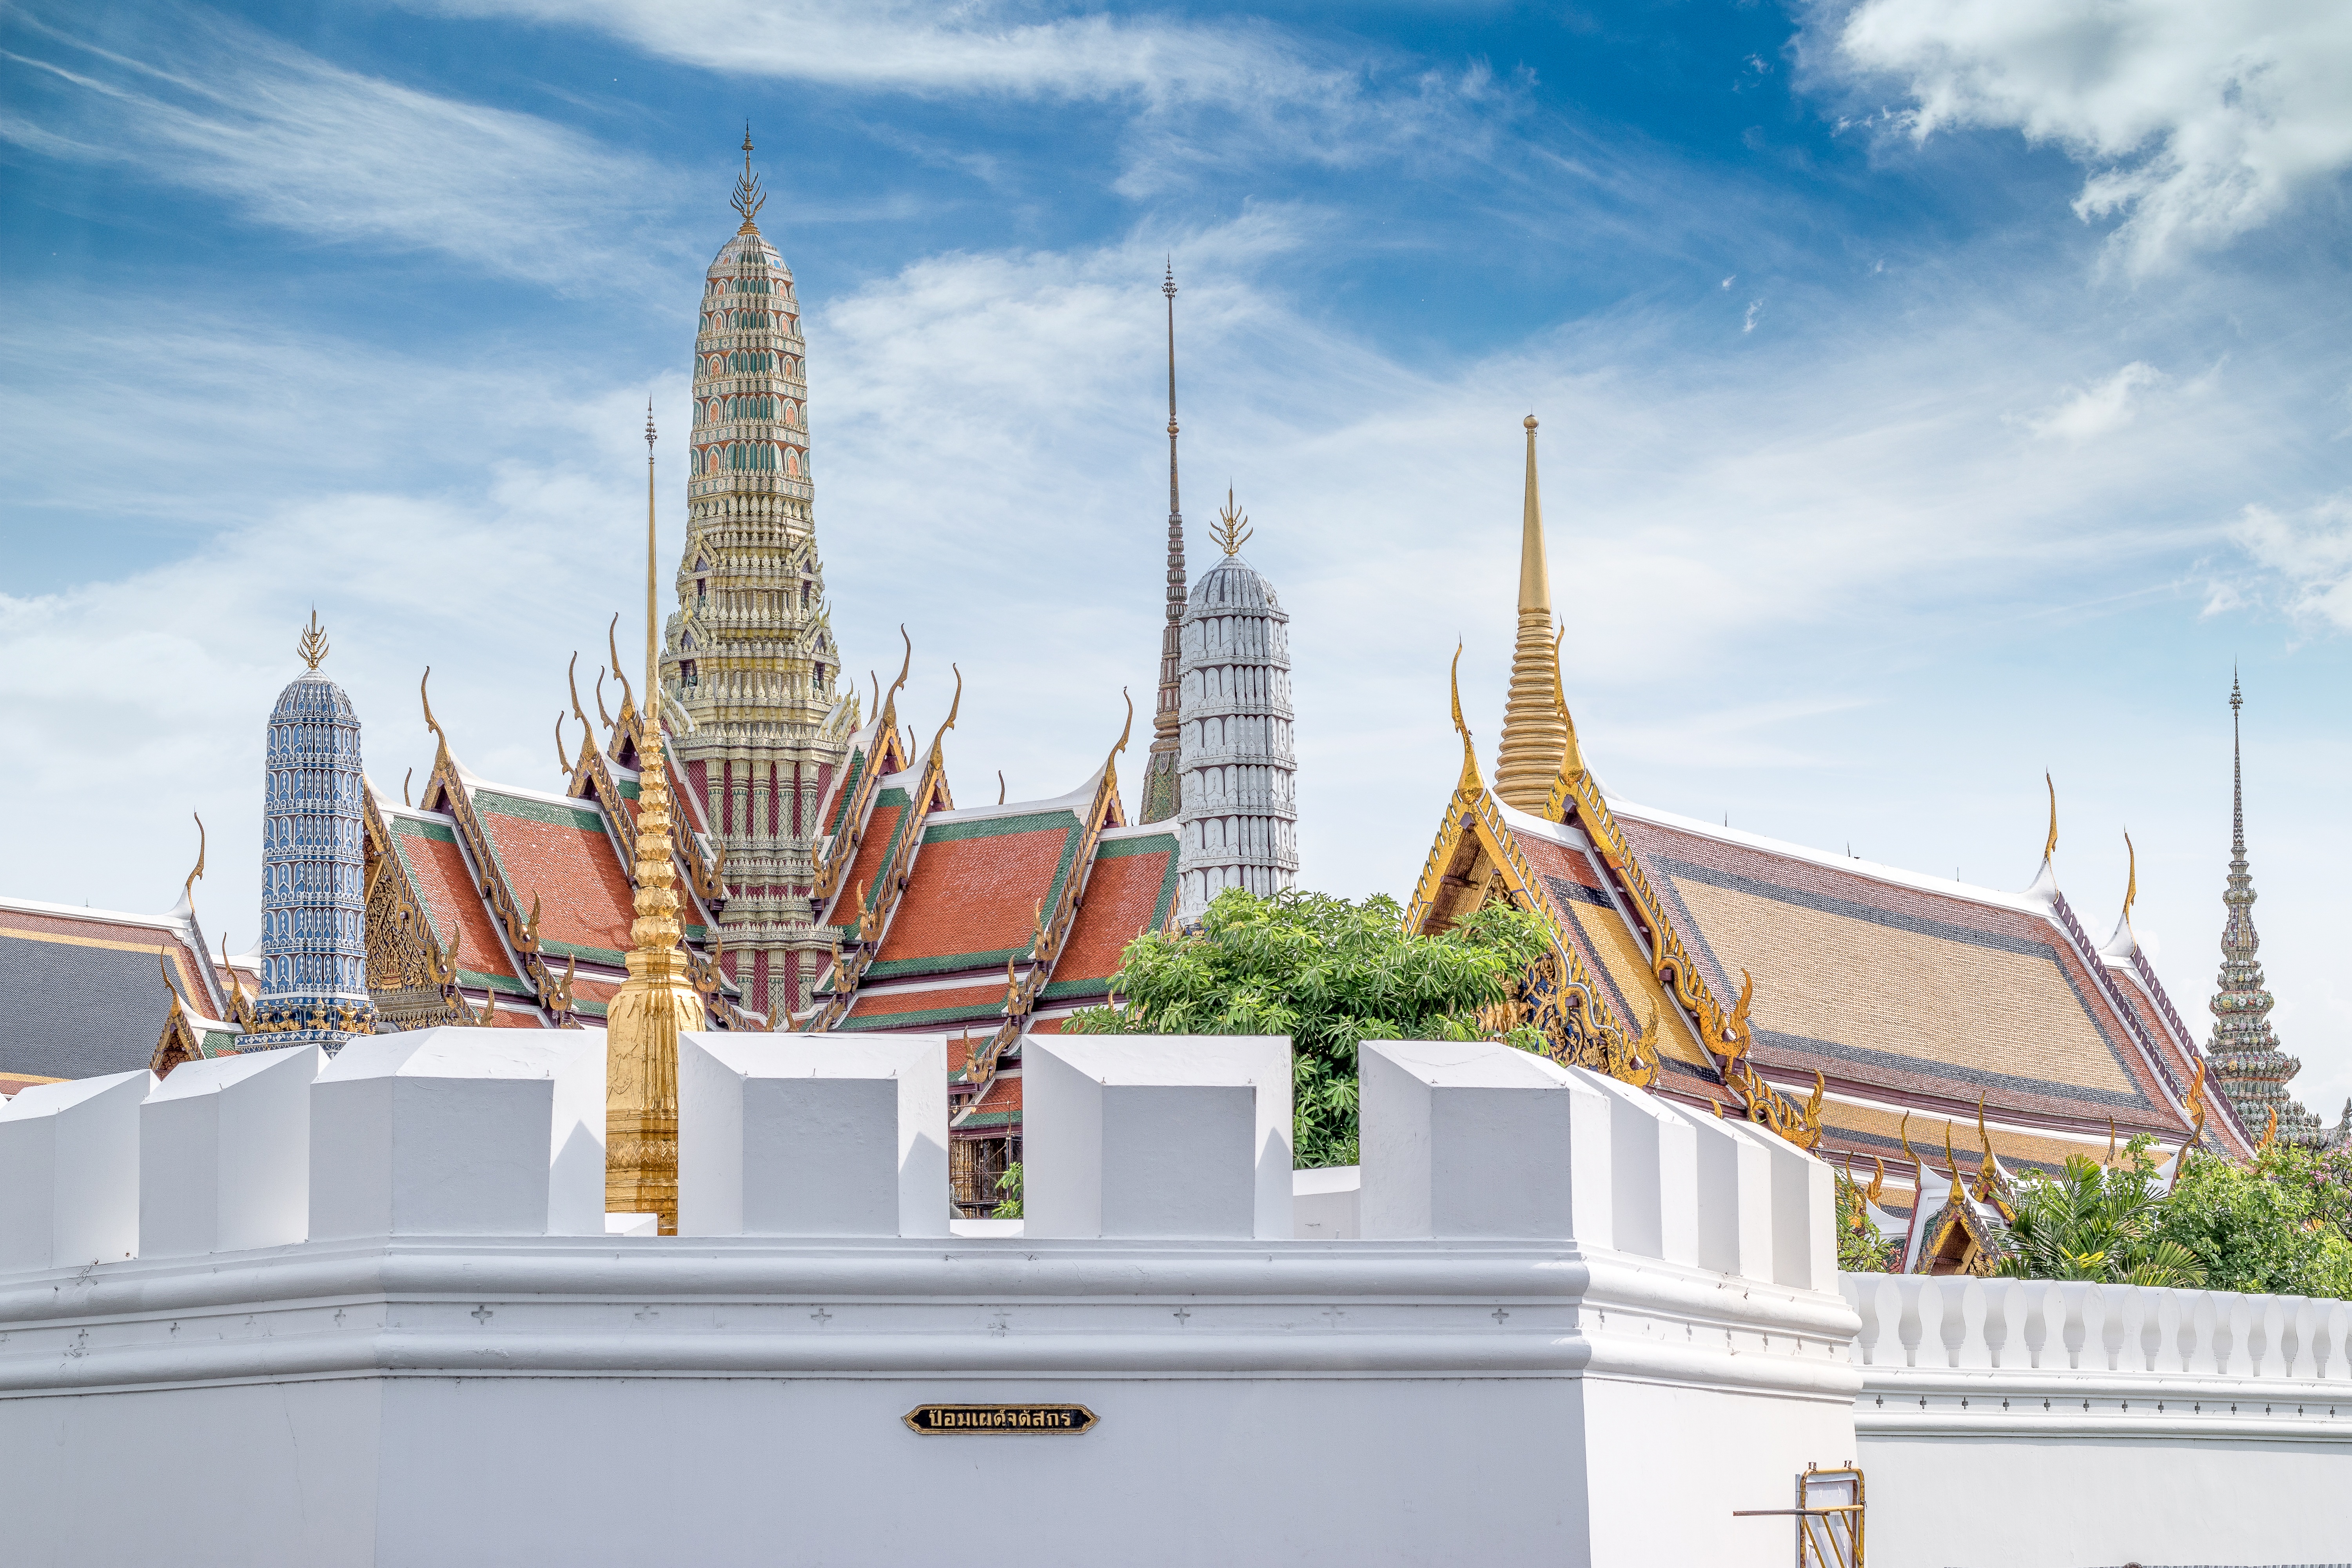
building, palace, tower, landmark, place of worship, capital, temple, wat, hindu temple, temple of the emerald buddha